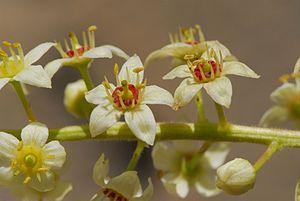
L'arbre à encens est un arbre de la famille des Burséracées. Il est le principal représentant du genre Boswellia, d'où est extrait l'encens.